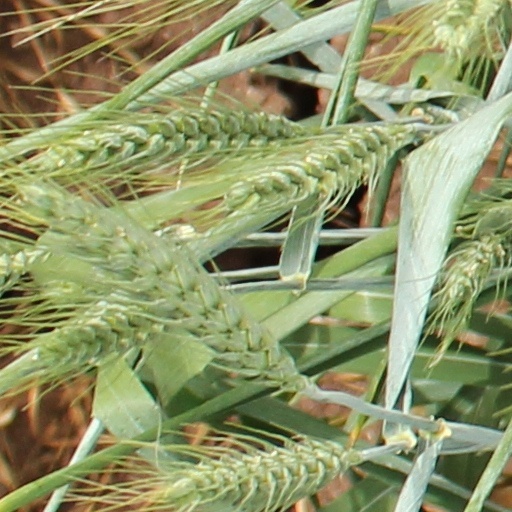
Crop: wheat